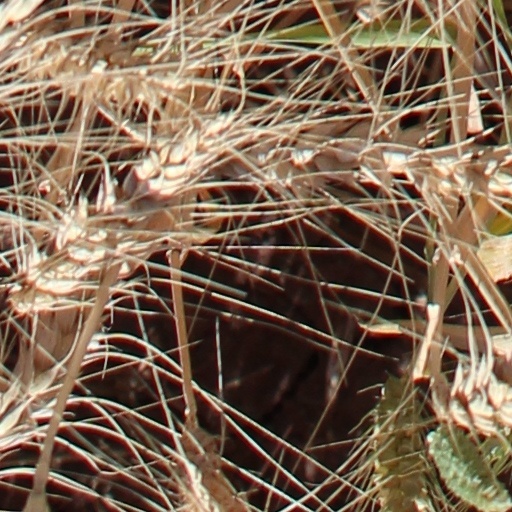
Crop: wheat